Iris fernaldii

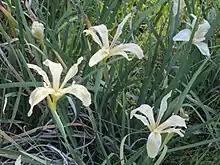
'Clump' of "Iris fernaldii" (Fernald's iris) plants.

"Iris fernaldii" spreads by underground rhizomes. It has leaves that are gray-green with pink, red, or purple coloring along their edges and bases. The plants grow to tall